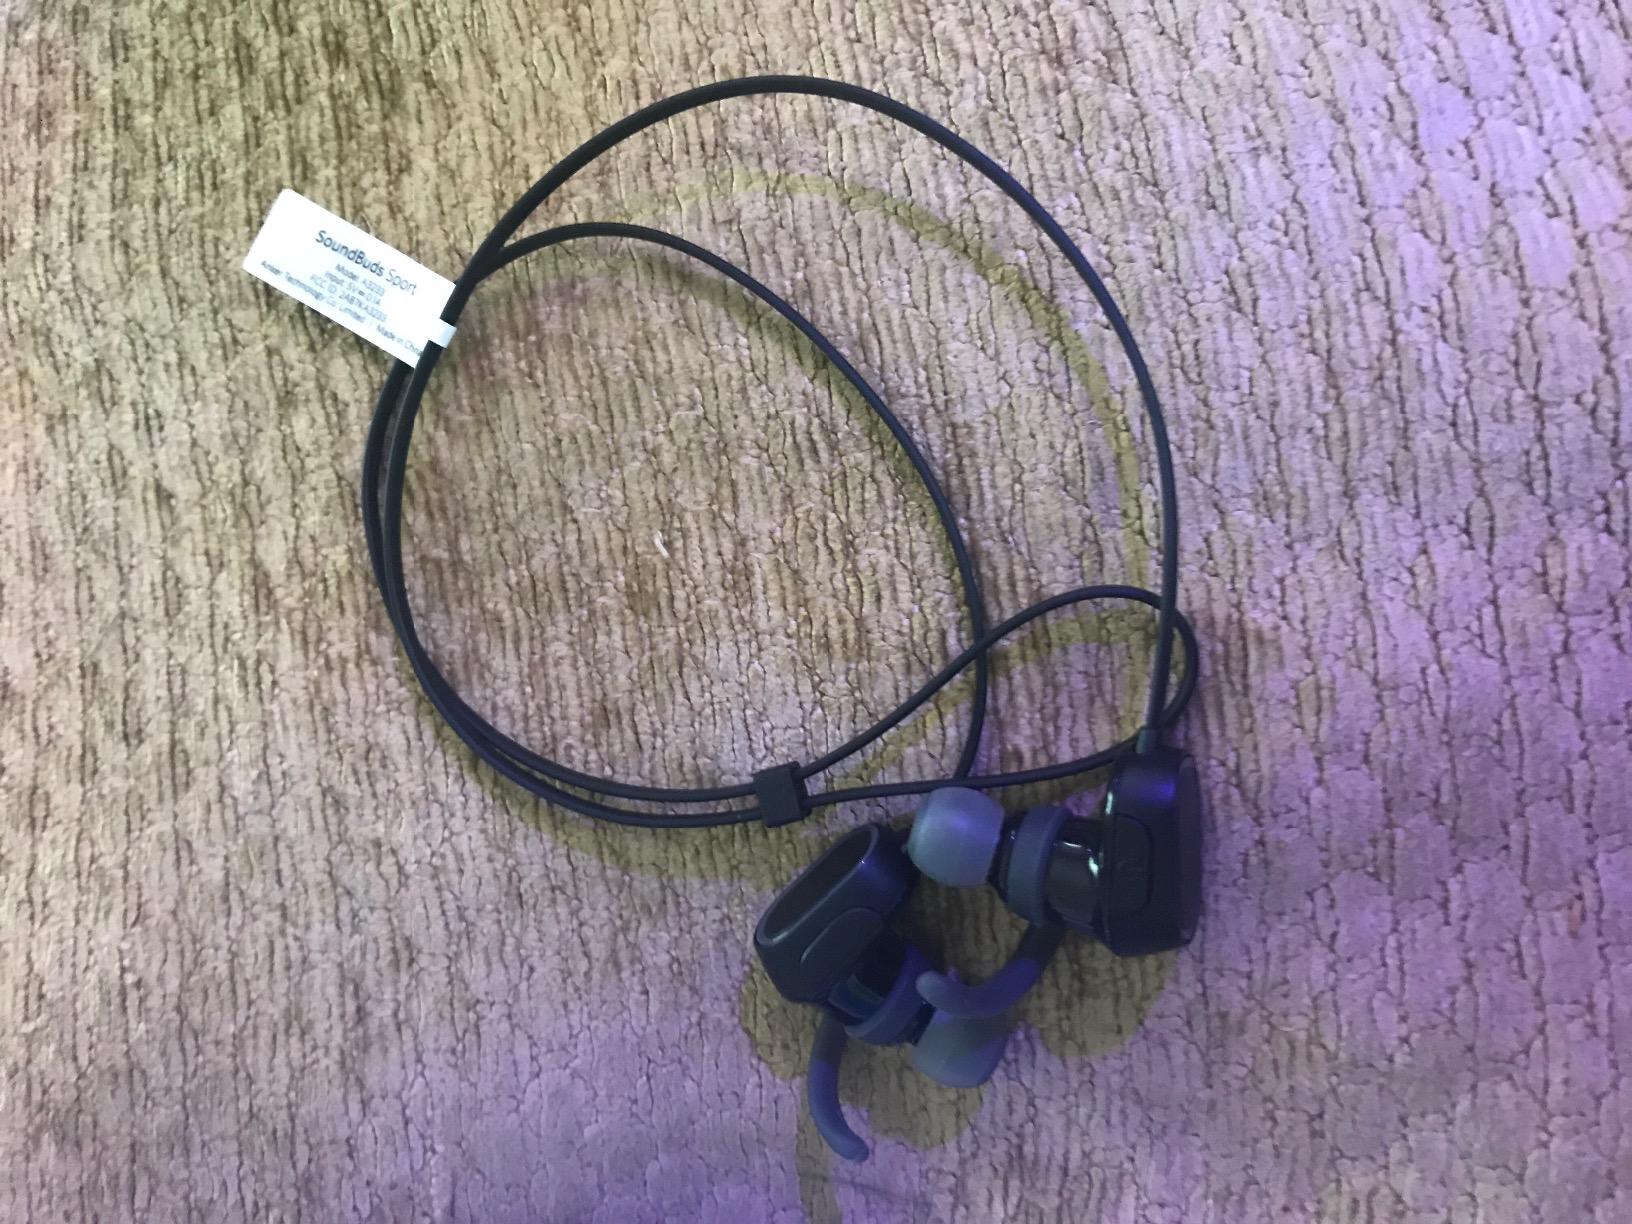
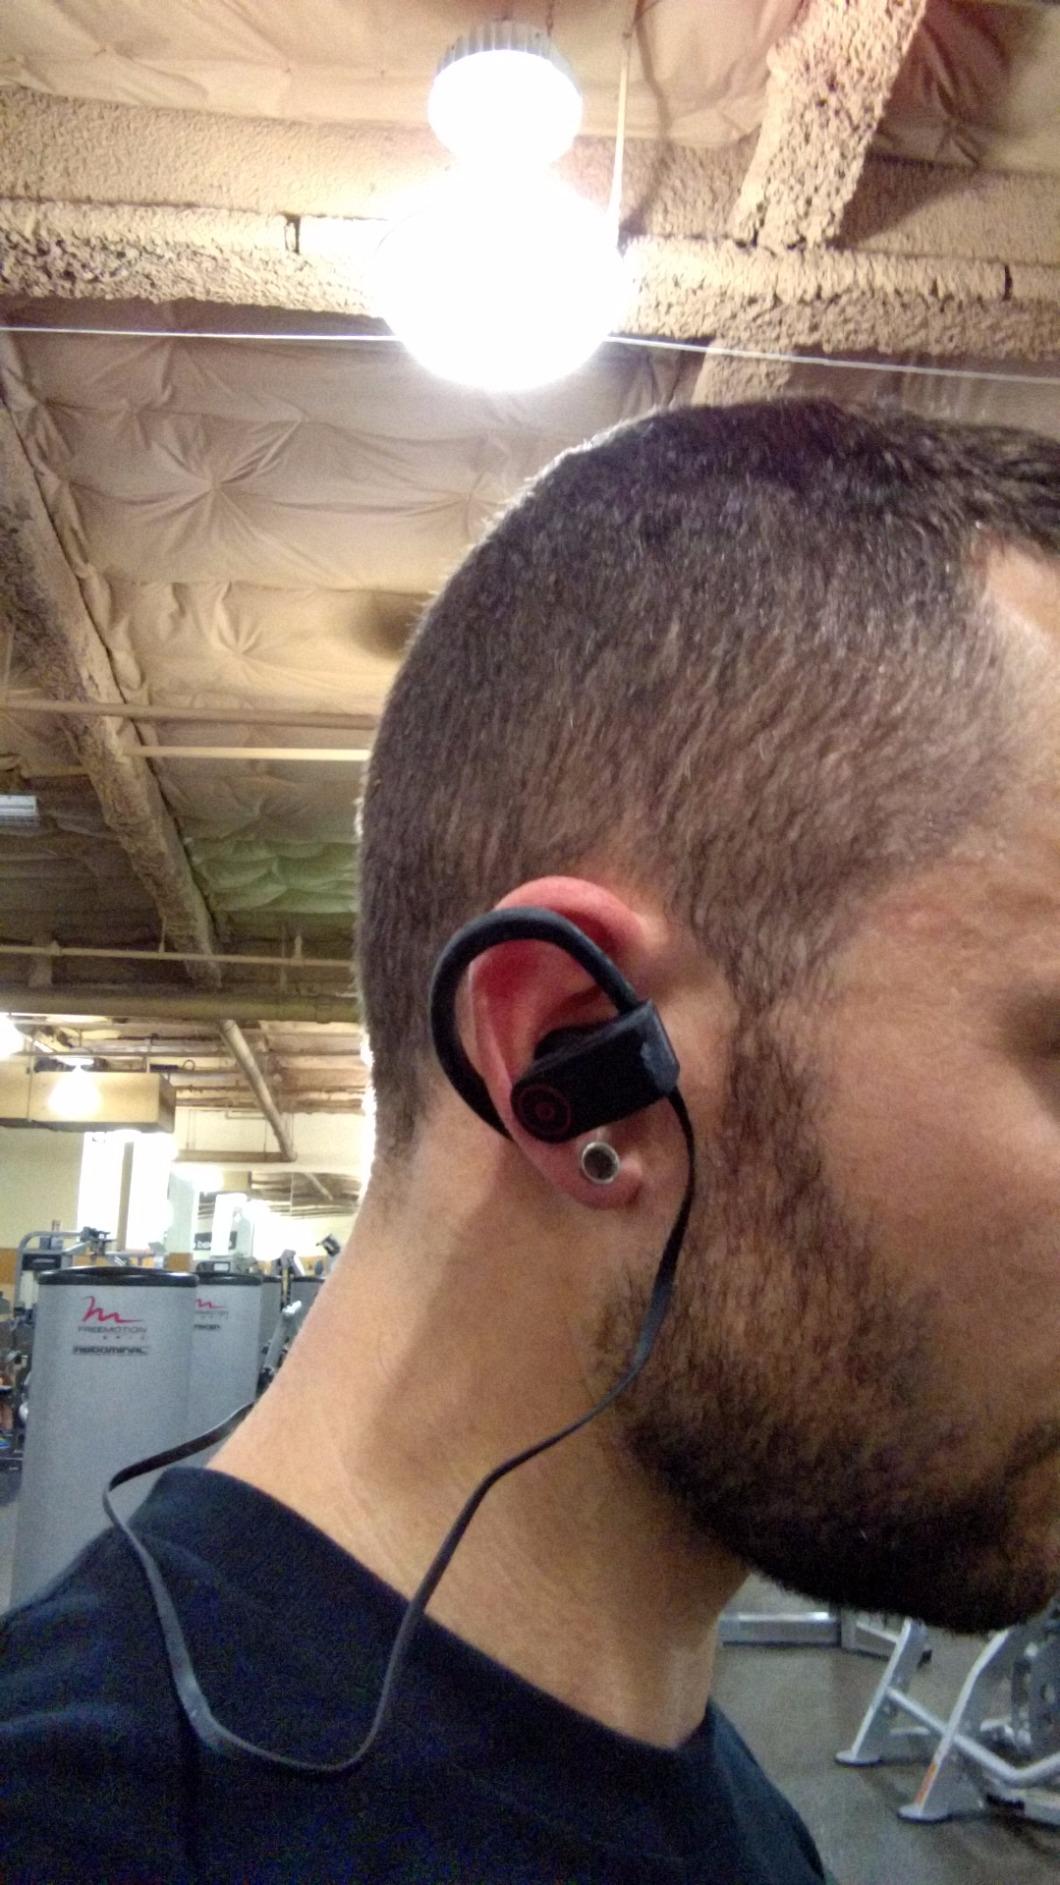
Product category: headphones
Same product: no